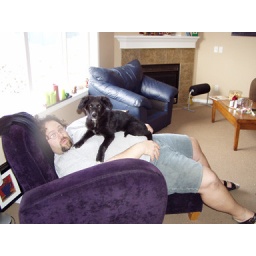
Indie as a puppy sitting on my built in table.